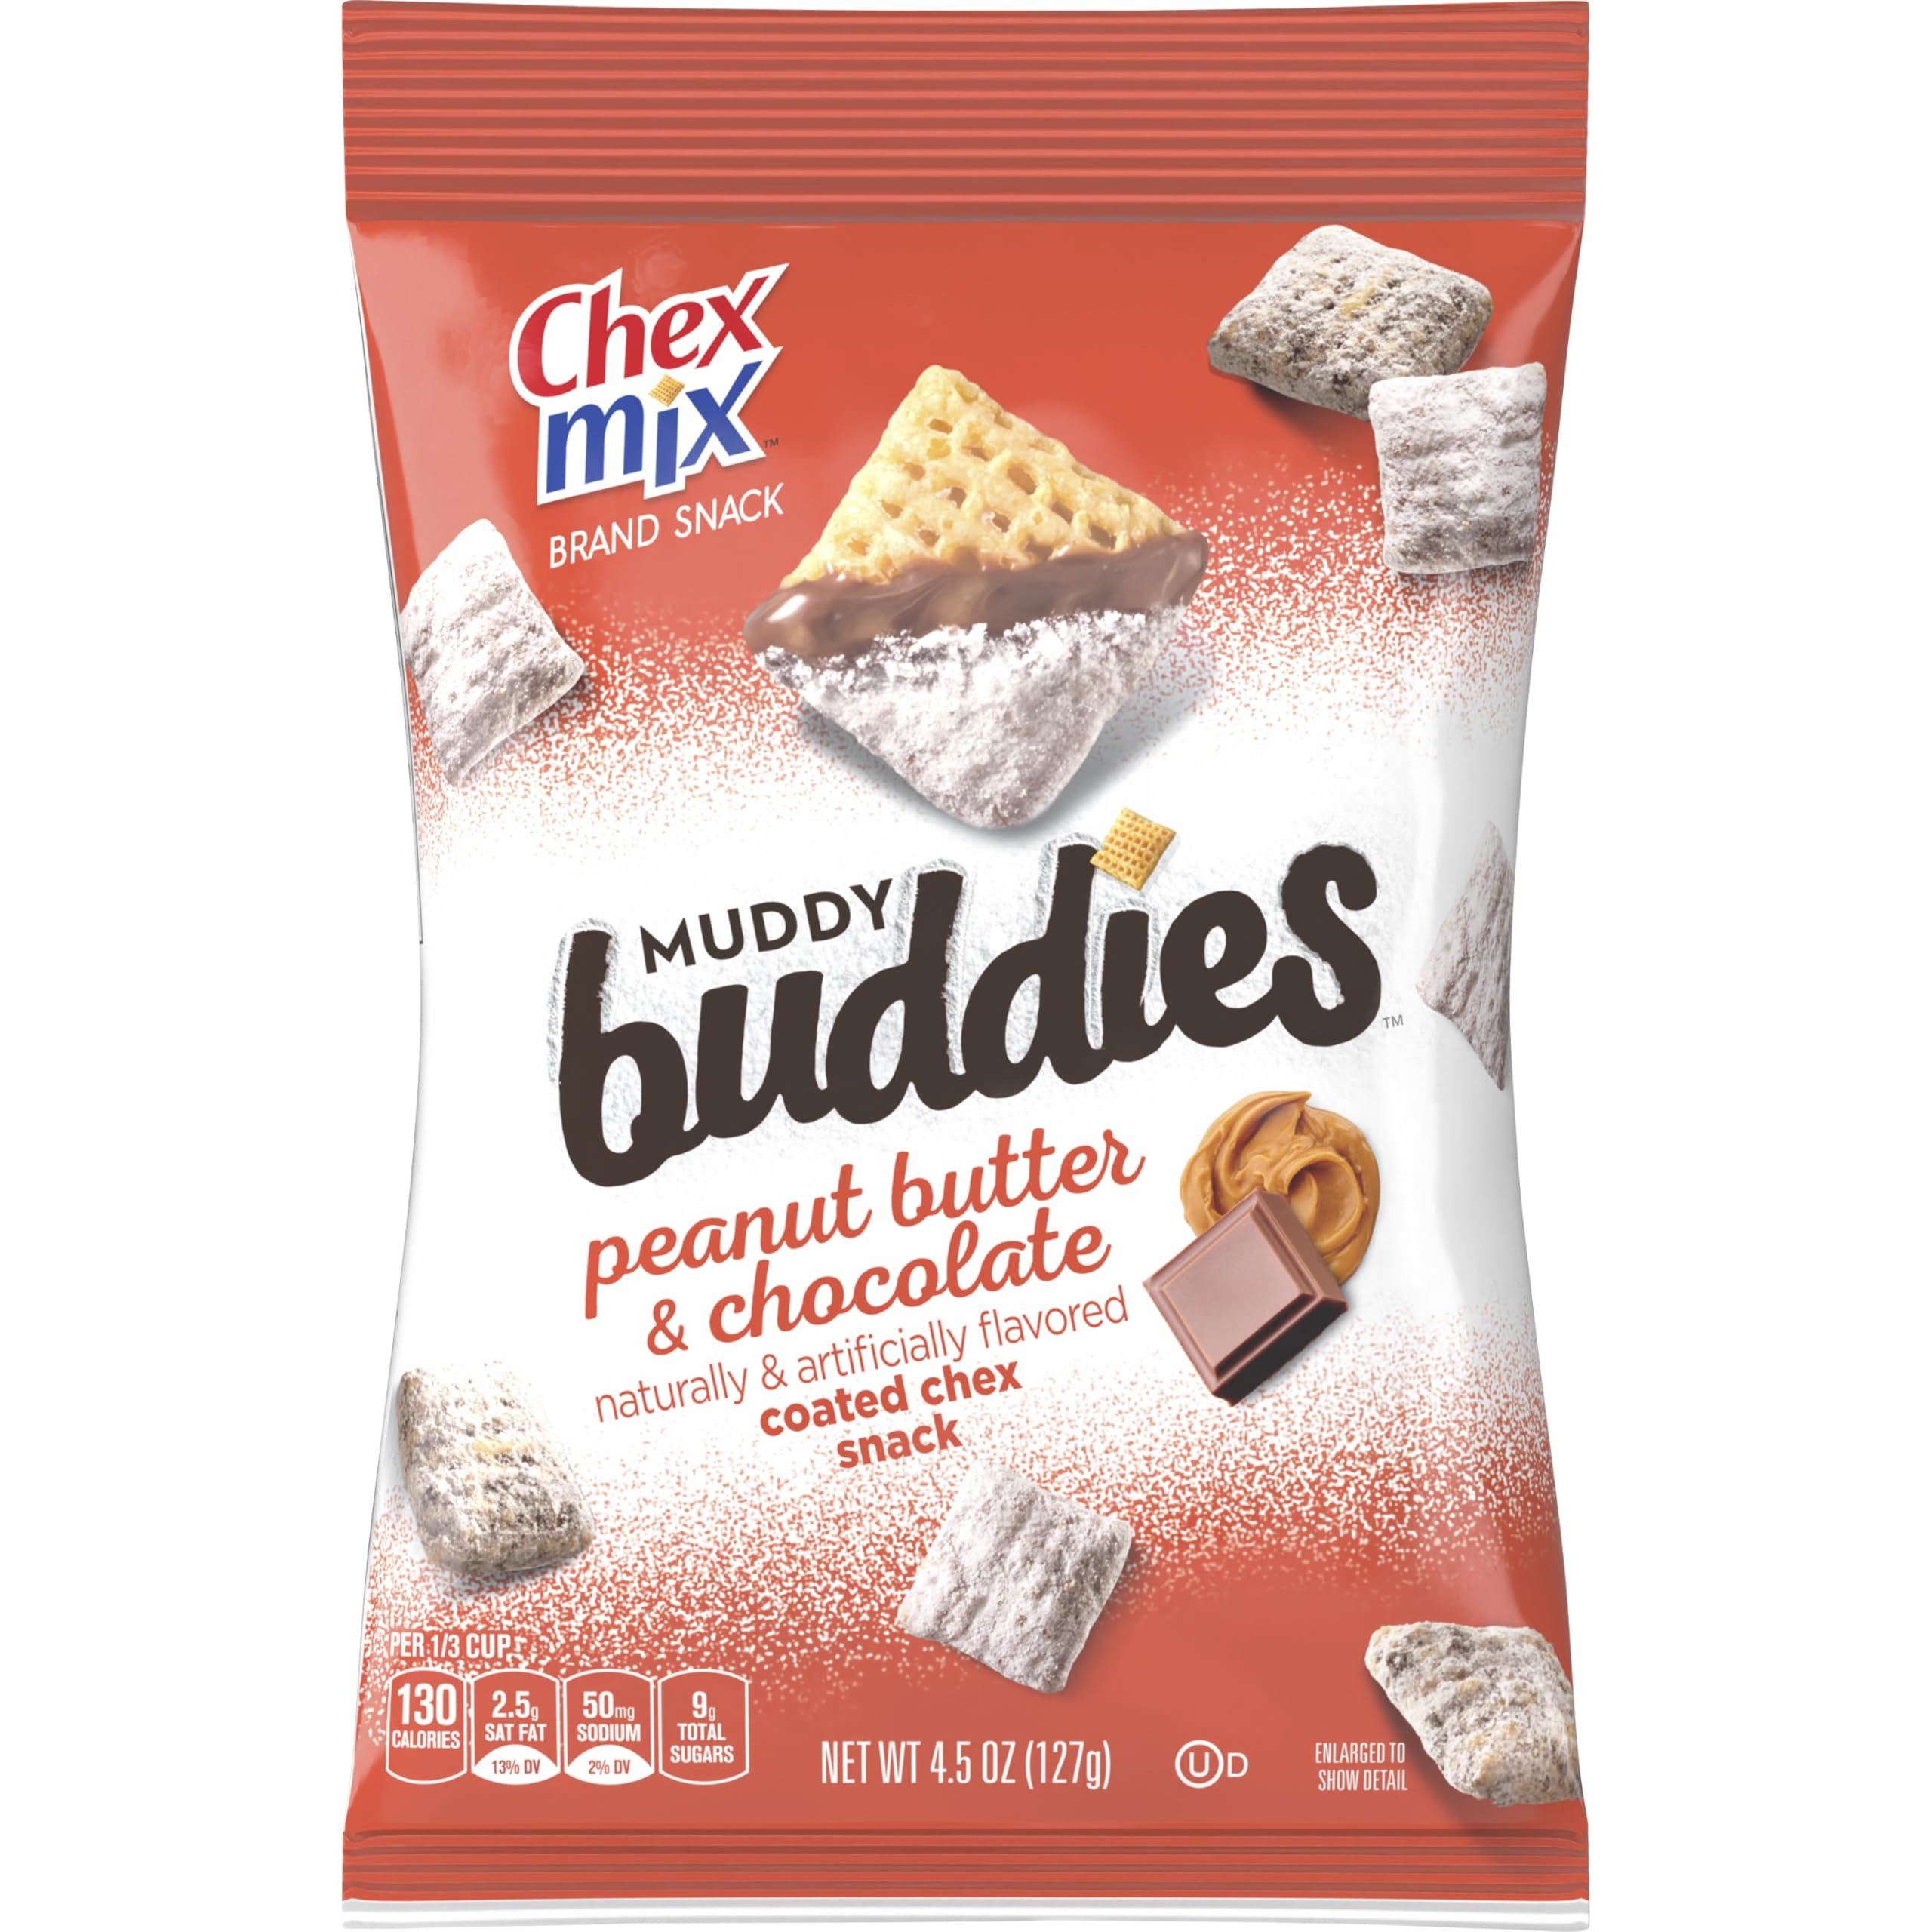
Item Name: Chex Mix Snack Muddy Buddies Peanut Butter Chocolate (Pack of 7)
Bullet Point 1: CHEX MIX: Muddy Buddies Peanut Butter and Chocolate Chex Mix features crispy corn Chex pieces in a chocolate peanut butter coating topped with a sweet powdery finish
Bullet Point 2: GREAT TASTE: Muddy Buddies are the irresistible combination of sweet, powdery smooth and crunchy Crispy corn Chex pieces topped with a Peanut Butter and Chocolate coating; Made with natural and artificially flavored ingredient
Bullet Point 3: SATISFYING SNACK: Portable snack bag for a sweet and crunchy treat, for lunch time, break time and anything in between
Bullet Point 4: ENDLESS OPTIONS: Pick your flavor mix from Cookies and Cream, Peanut Butter Chocolate, Brownie Supreme and more; A perfect item for your pantry
Bullet Point 5: CONTAINS: 4.5 oz (Pack of 7)
Value: 29.75
Unit: Ounce

Price: 33.99